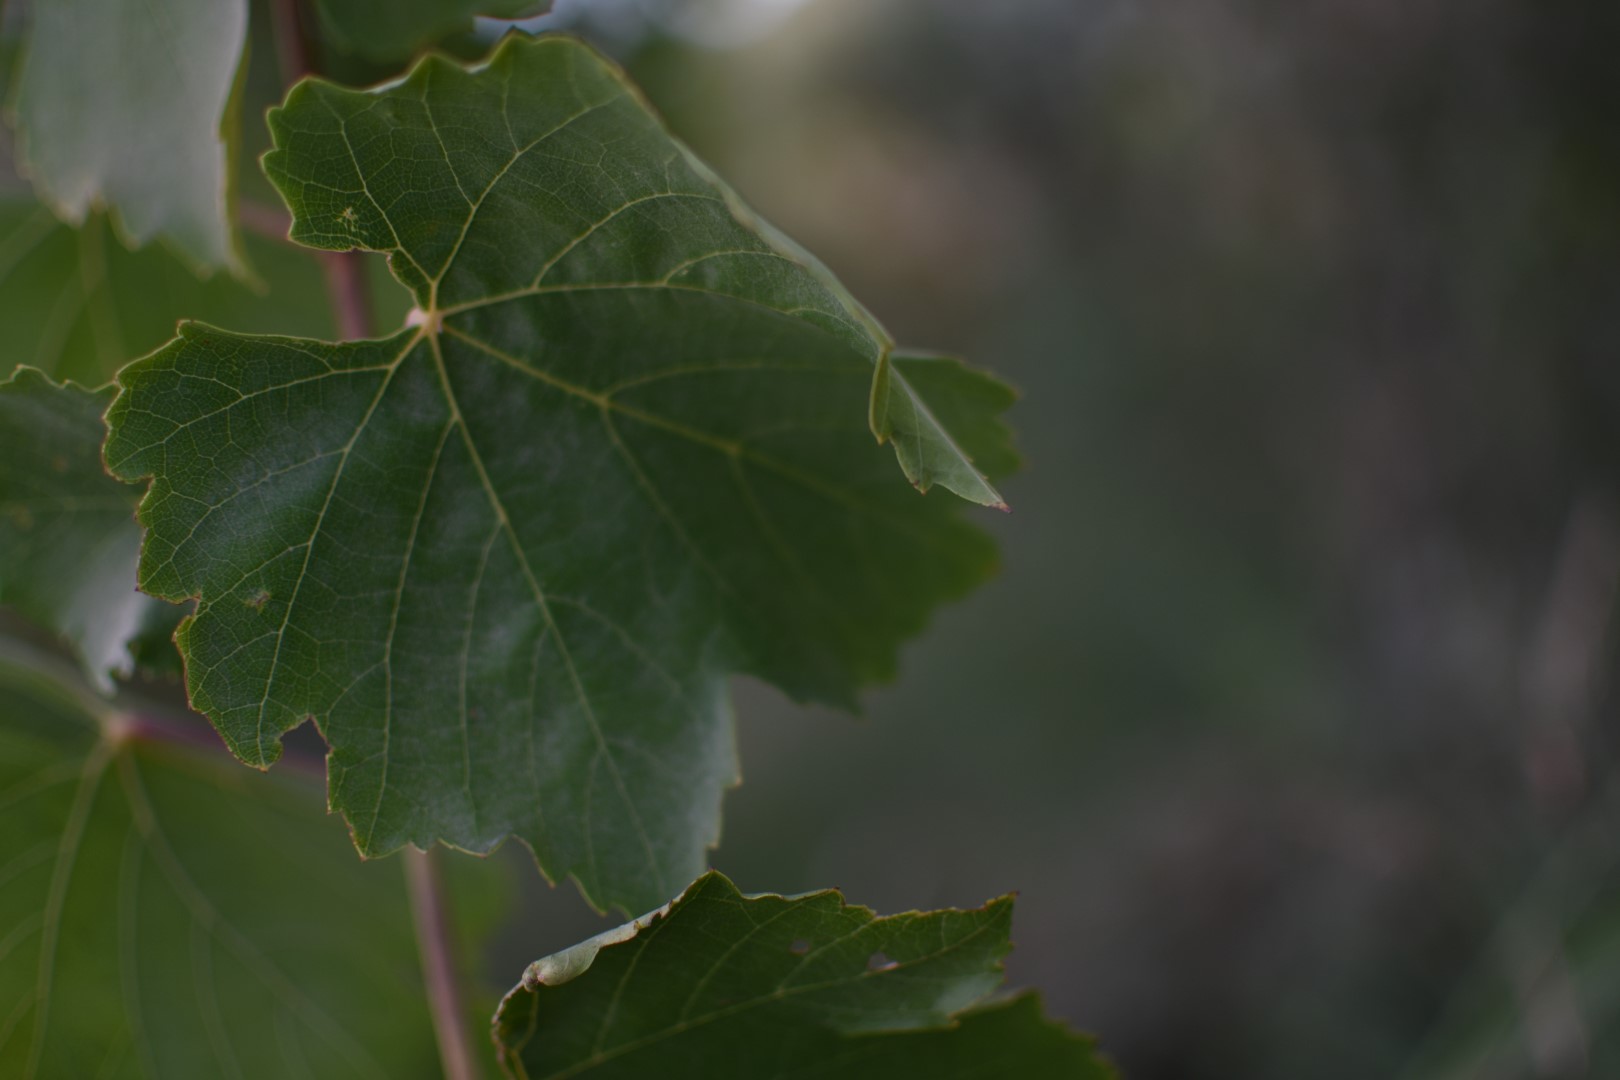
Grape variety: Thompson Seedless